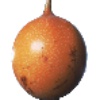
Label: granadilla